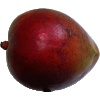
Label: red_mango